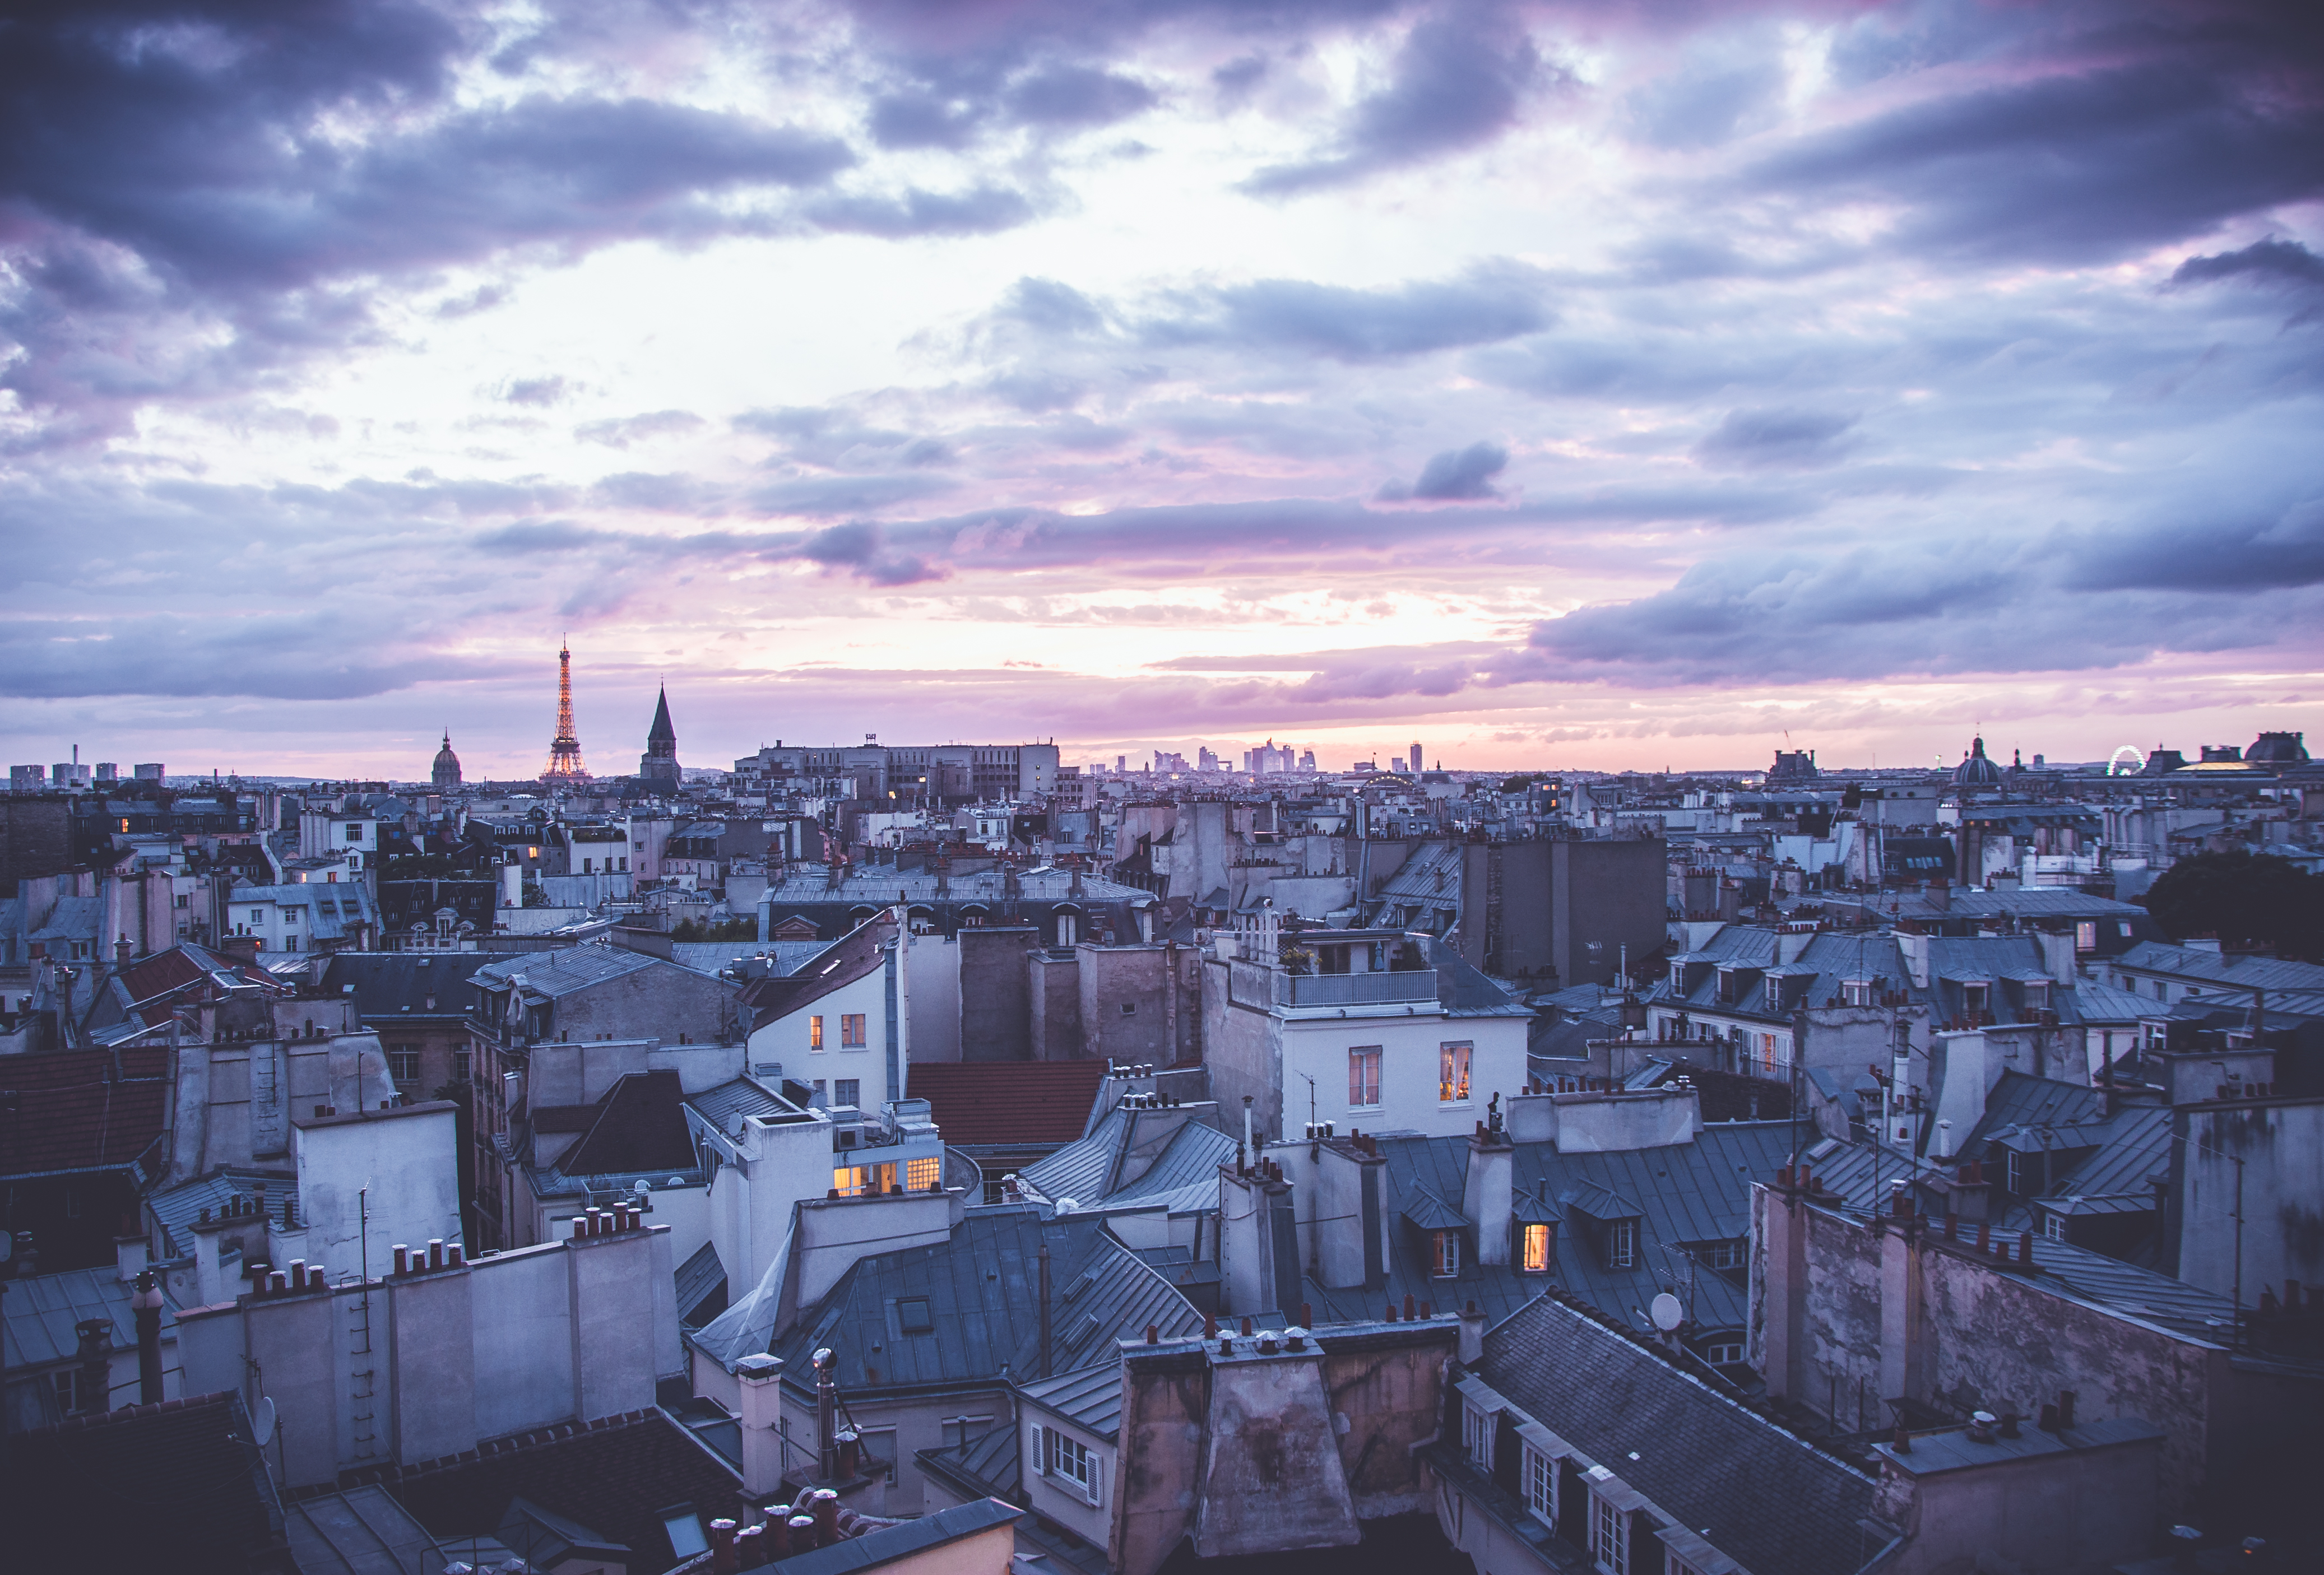
horizon, cloud, sky, sunrise, sunset, skyline, sunlight, morning, town, roof, rooftop, building, dawn, city, skyscraper, urban, cityscape, panorama, downtown, dusk, evening, reflection, metropolis, urban area, residential area, human settlement, atmosphere of earth